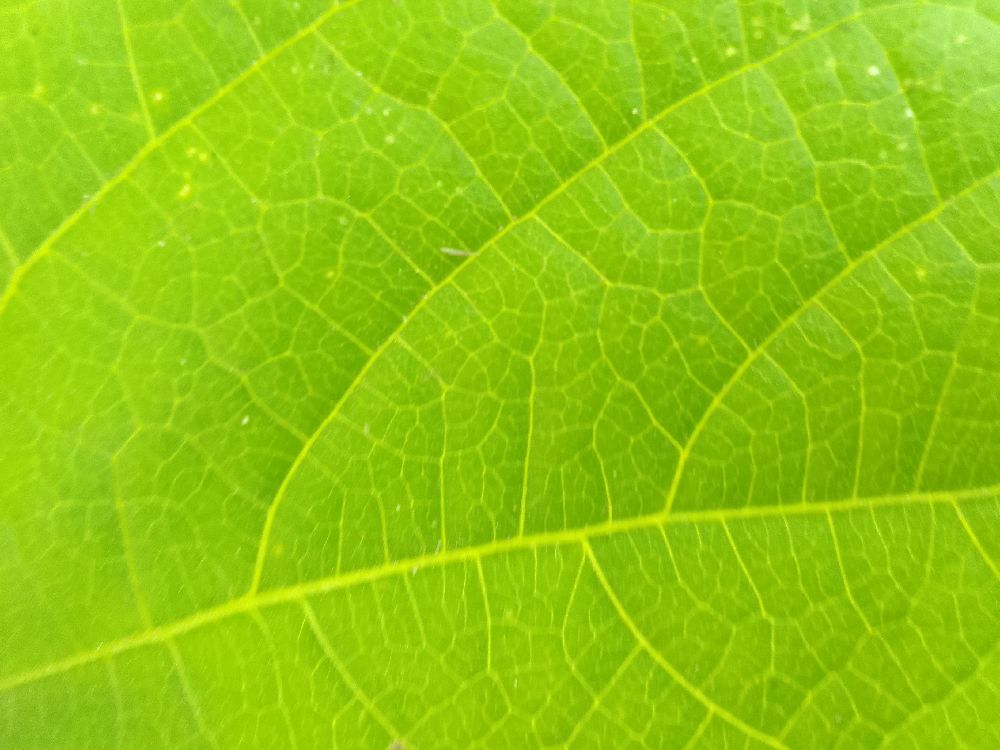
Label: healthy